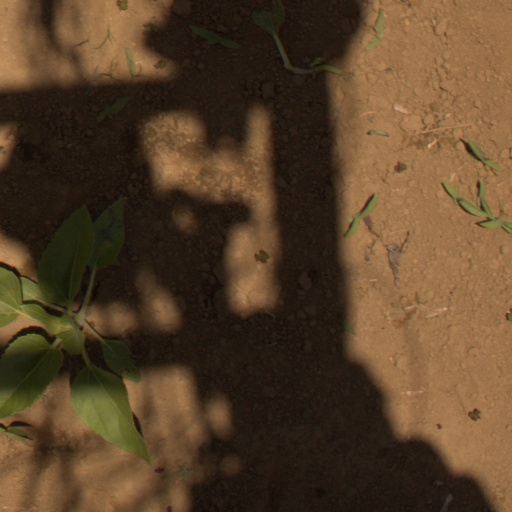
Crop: Jerusalem artichoke